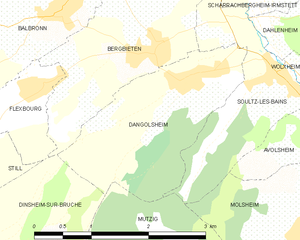
Carte des communes françaises